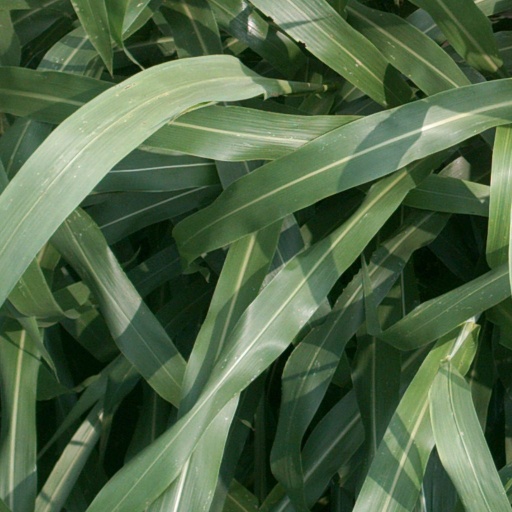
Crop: sorghum